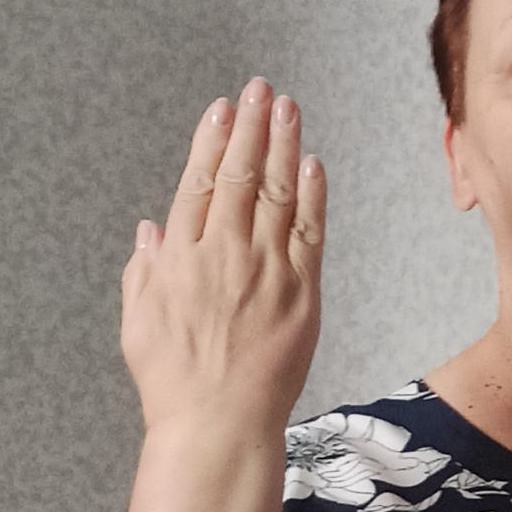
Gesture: stop_inverted